Chinese space program

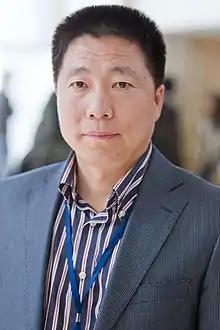
The first Chinese astronaut Yang Liwei

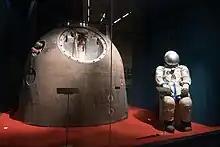
Return capsule and space suit used by Yang Liwei in Shenzhou 5 mission

Another major goal specified by the white paper was to realize crewed spaceflight. The China Manned Space Program continued its steady evolvement in the 21st century after its initial success. From January 2001 to January 2003, China conducted three uncrewed Shenzhou spacecraft test flights, validating all systems required by human spaceflight. Among these missions, the Shenzhou-4 launched on December 30, 2002, was the last uncrewed rehearsal of Shenzhou. It flew for 6 days and 18 hours and orbited around the Earth for 108 circles before returning on January 5, 2003.